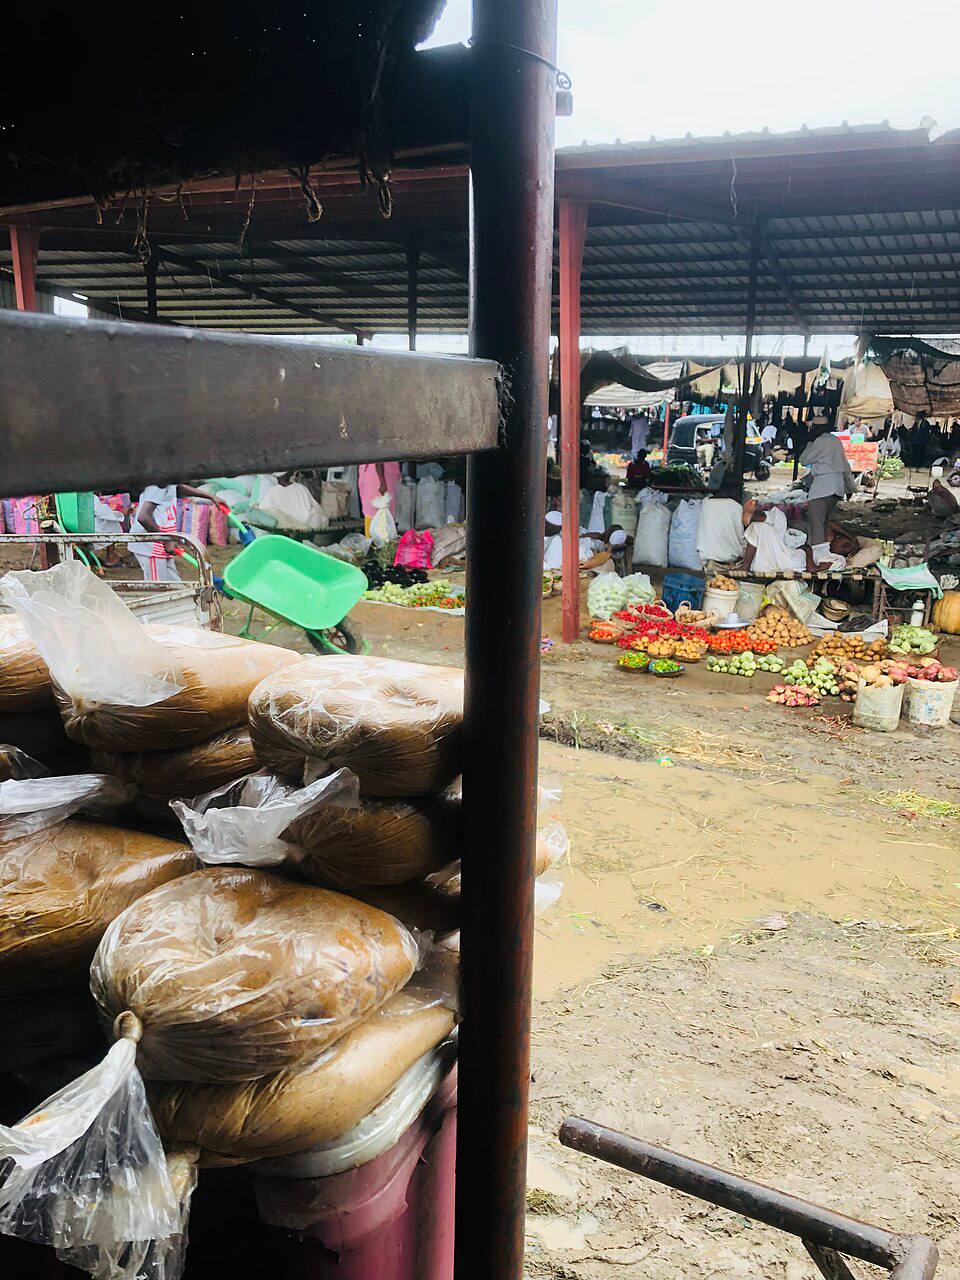
الوصف بالفصحى: أكياس من زبدة الفول السوداني وأمامها مظلة كبيرة لبيع الخضروات في السوق المركزي
الوصف بالعامية السودانية: اكياس بتاعت دكوة وقدامها مظلة كبيرة بتاعت خدار في السوق المركزي
التصنيف: Marketplaces